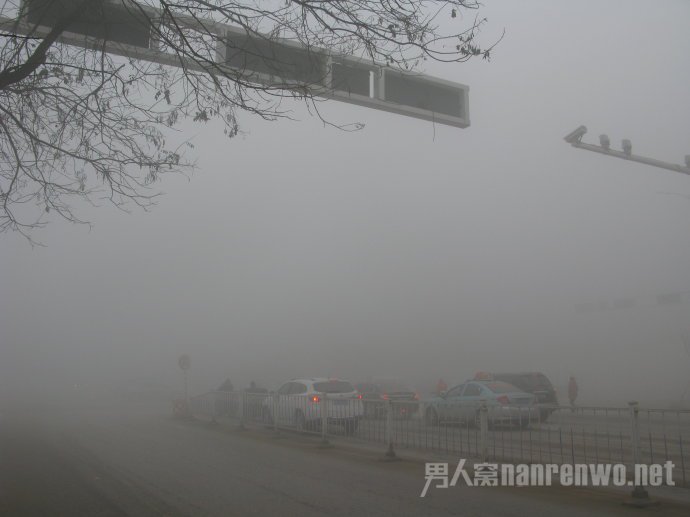
Weather: foggy or hazy